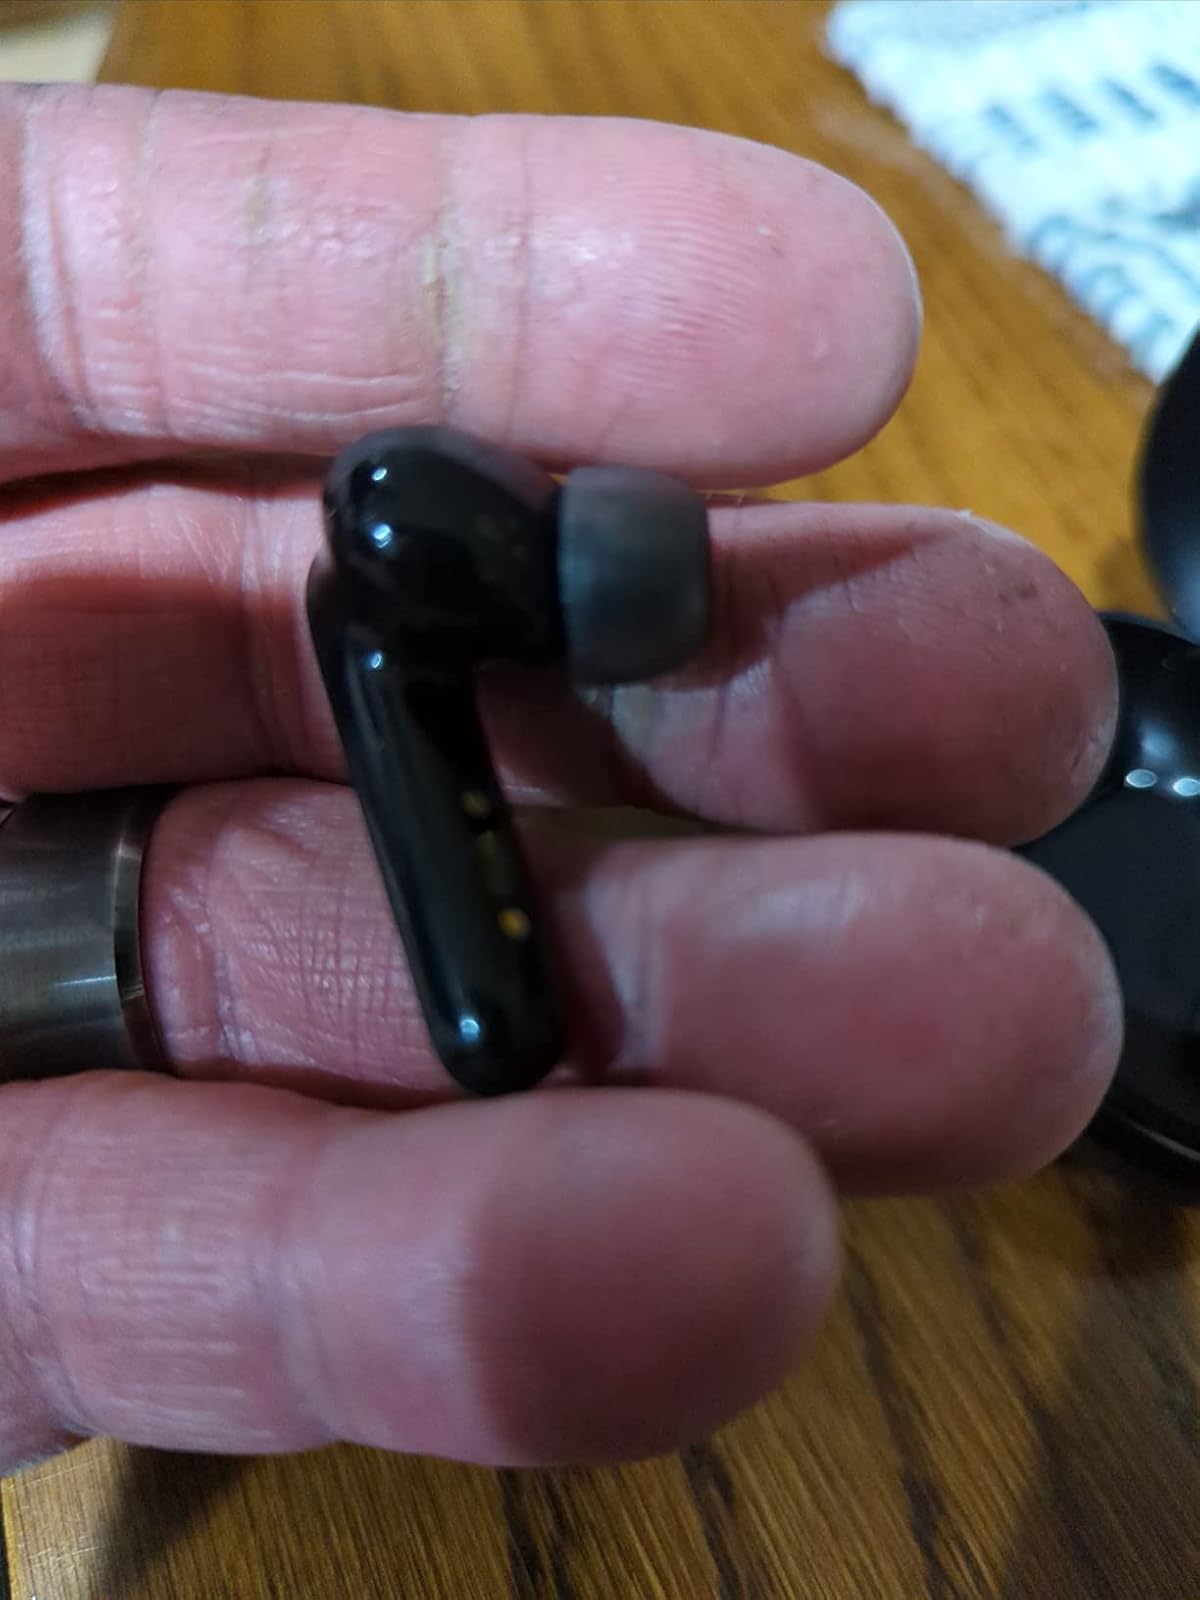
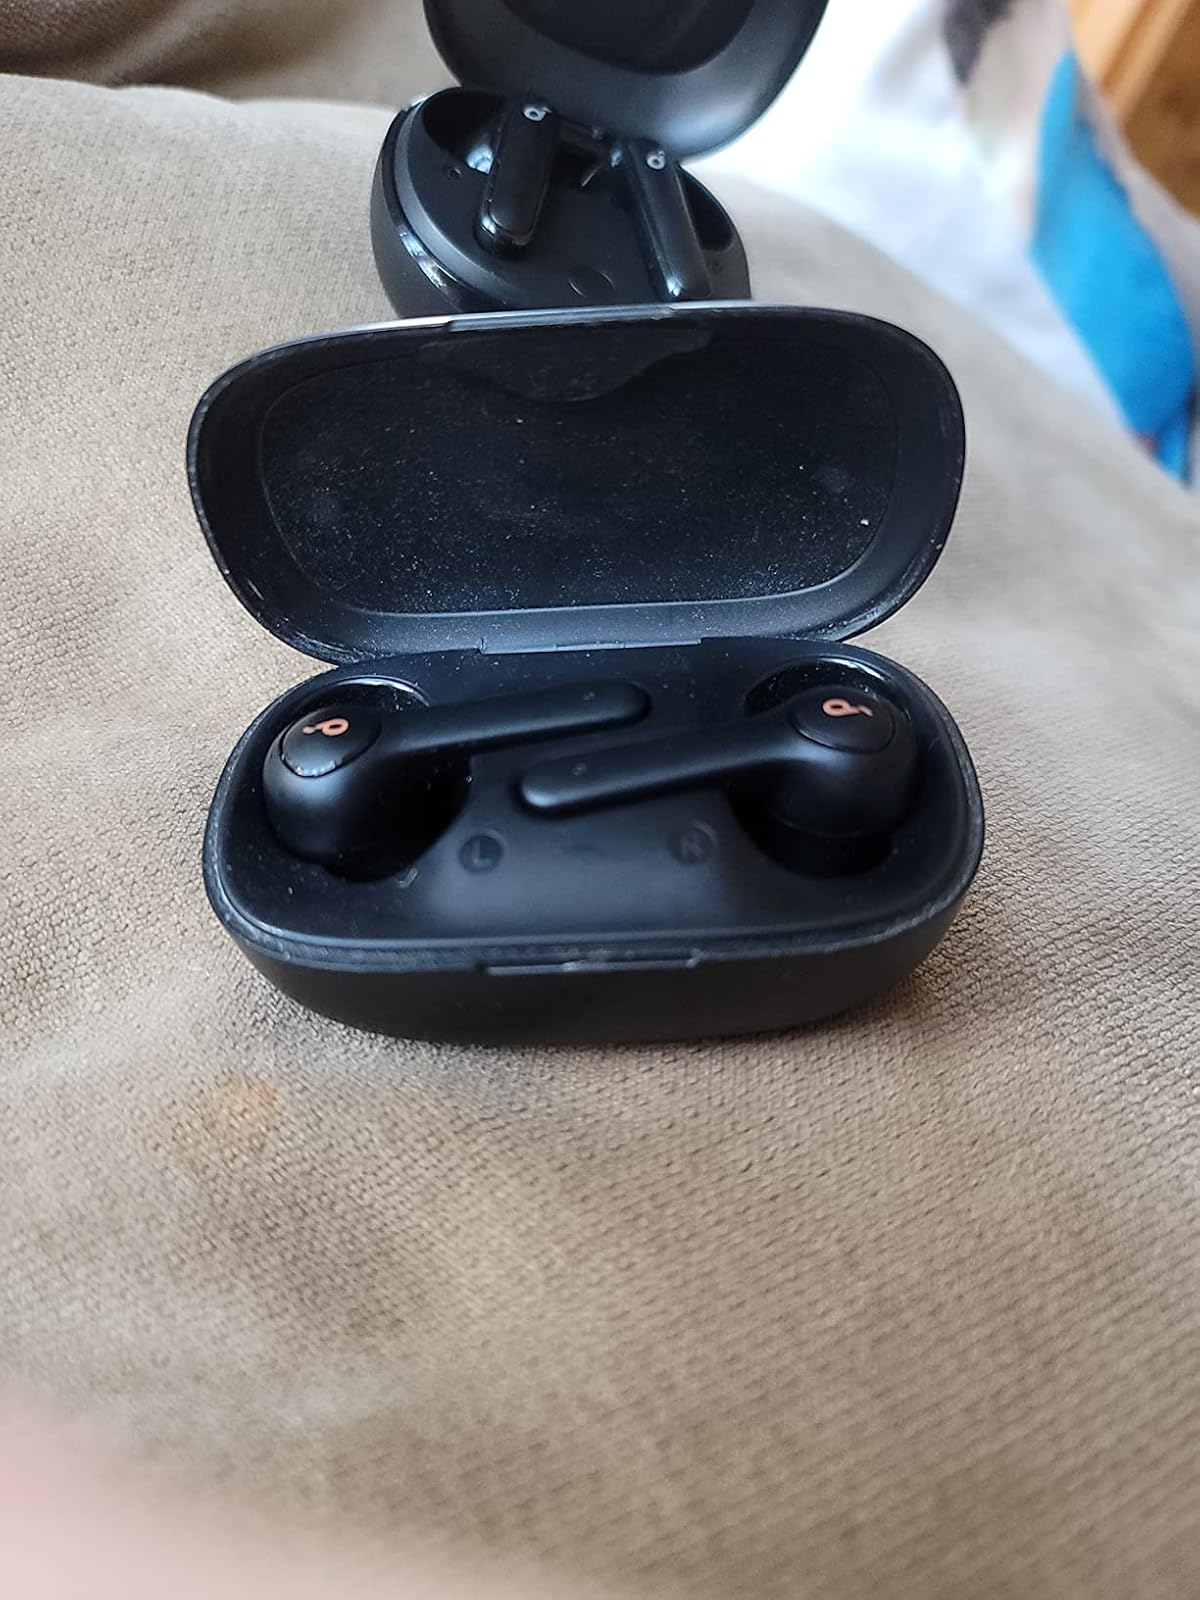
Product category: earbuds
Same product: yes